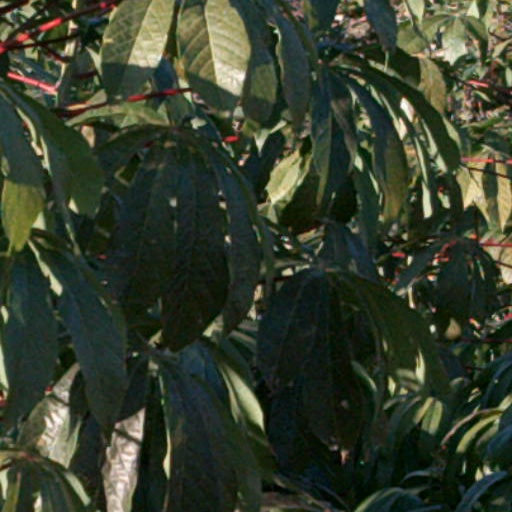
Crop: cassava